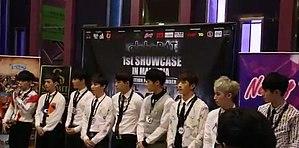
AlphaBat est un boys band sud-coréen, originaire de Séoul. Il est formé en 2013 sous le label coréen Simtong Entertainment.